Srikakulam district

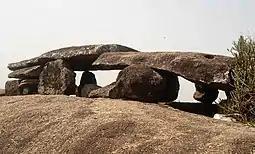
Iron Age megalithic Dolmen at Dannanapeta near Amudalavalasa

Evidence of early historic man and his activities during the Stone Age and Iron Age have been discovered at Sangamayya Konda and Dannanapeta. The speciality of Dannanapeta Iron Age megalithic site is a large single capstone as a dolmen with 36 ft in length and 14 ft in width and 2 ft thickness. Sailada Hills consists of 36 upright rocks and natural caves used for habitation by Iron Age man in Amudalavalasa mandal of the district.